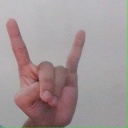
अक्षर: श